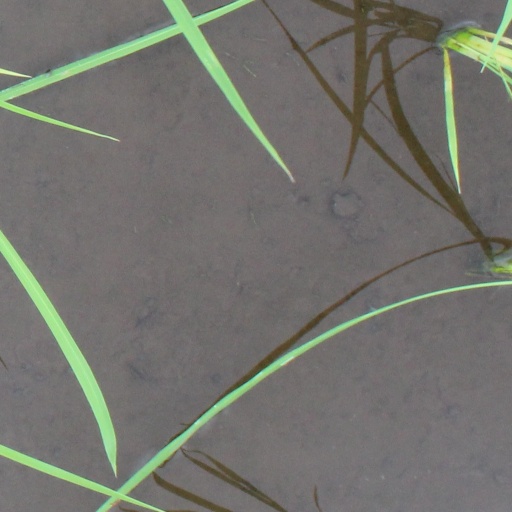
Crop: rice